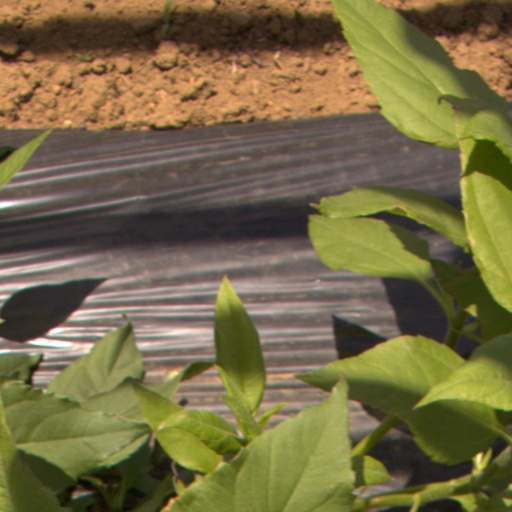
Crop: Jerusalem artichoke